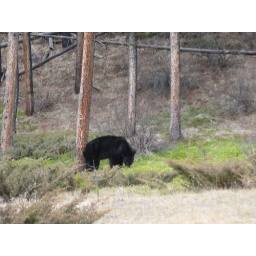
black bear eating by the roadside